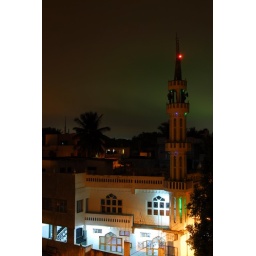
The green shades in the sky is the city light reflected on clouds.